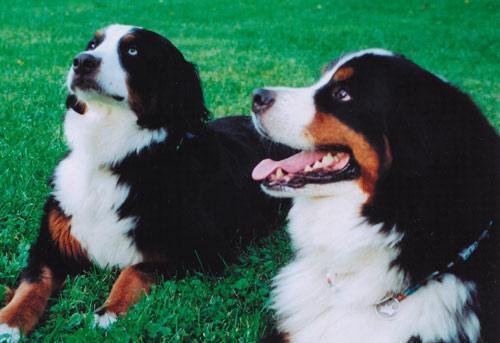
Bernese_mountain_dog